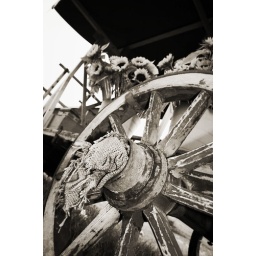
Every fall this farm near by my house has a self-service sun flower sale.